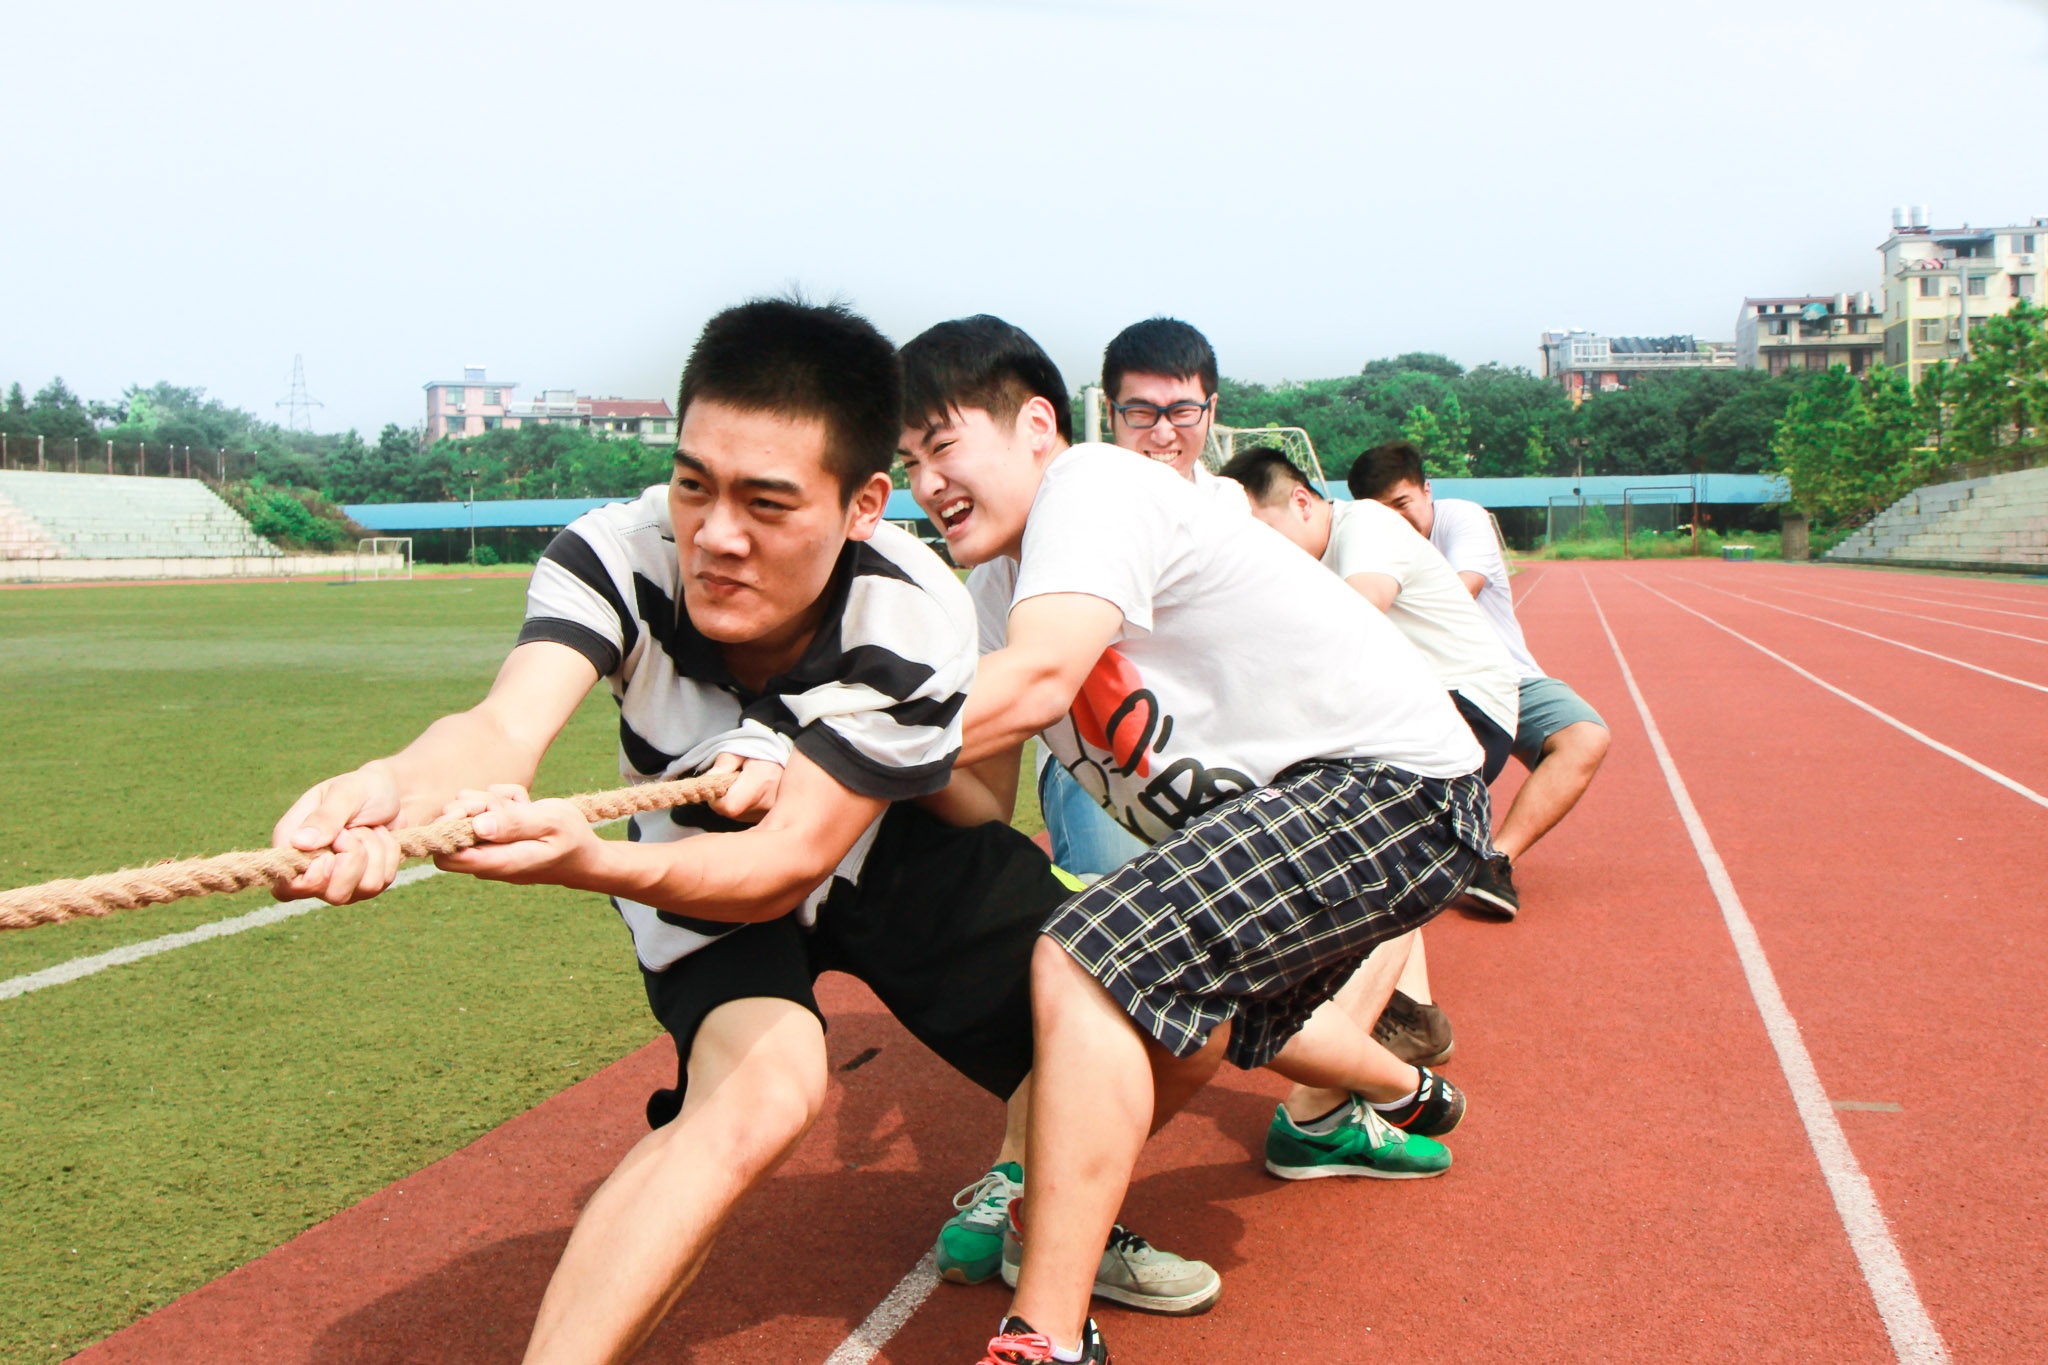
sports, character, athletics, tournament, sprint, sport venue, human action, competition event